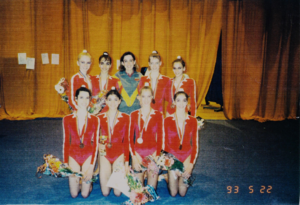
Les championnats d'Europe de gymnastique rythmique 1993, neuvième édition des championnats d'Europe de gymnastique rythmique, ont eu lieu en 1993 à Bucarest, en Roumanie.